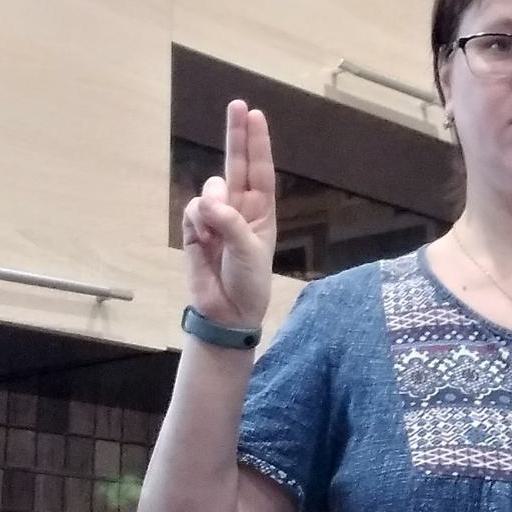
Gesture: two_up